Fordham University

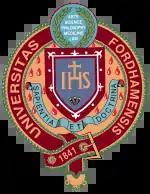
University seal

The Fordham Law School in 2020 was ranked 27th in "U.S. News & World Report"s ranking of "America's Best Law schools".